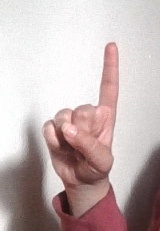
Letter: bb